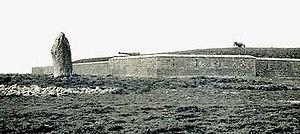
Ploemeur
Ploemeur, également écrit Plœmeur, est une commune du département du Morbihan, dans la région Bretagne, en France. Historiquement, elle faisait partie du Pays vannetais et du Kemenet-Héboé.